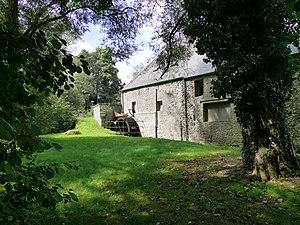
Moulin de Wallers-en-Fagne
Wallers-en-Fagne, anciennement Wallers-Trélon, est une commune française, située dans le département du Nord en région Hauts-de-France.